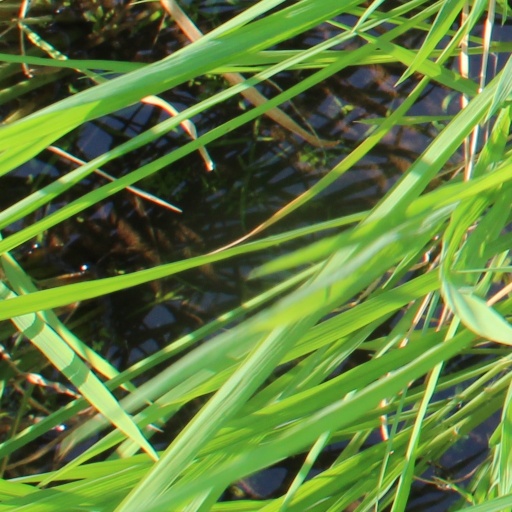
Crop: rice